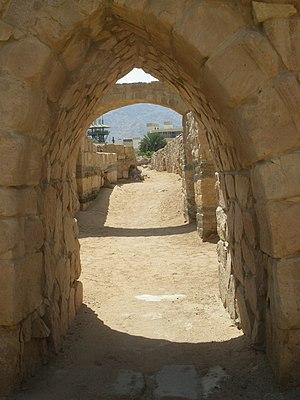
ruines d'fr:Ayla à fr:Aqaba en fr:Jordanie
L'expansion de l'islam désigne la politique de conquête arabe du milieu des années 630 et l’expansion concomitante de l'islam au VIIIᵉ siècle.
Ayla est une ancienne cité musulmane qui fut établie sur le site de l'actuelle Aqaba en Jordanie. Elle fut la première ville islamique fondée en dehors de la péninsule d'Arabie. Ses ruines se trouvent au nord-ouest de l'actuel centre de la ville.